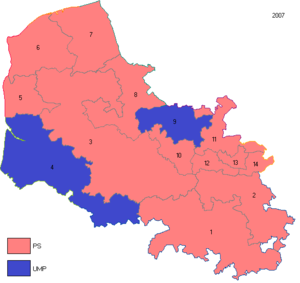
Carte présentant le Pas-de-Calais et ses circonscriptions en 2007.
Les Élections législatives françaises de 2007 se sont déroulées les 10 et 17 juin 2007. Dans le département du Pas-de-Calais, 14 députés sont à élire dans le cadre de 14 circonscriptions.
Cet article présente la liste des députés du Pas-de-Calais élus lors des différentes élections législatives françaises.
Il y a quatorze circonscriptions législatives dans le Pas-de-Calais, néanmoins, le Redécoupage des circonscriptions législatives françaises de 2010 fera perdre deux circonscriptions au département en 2012: